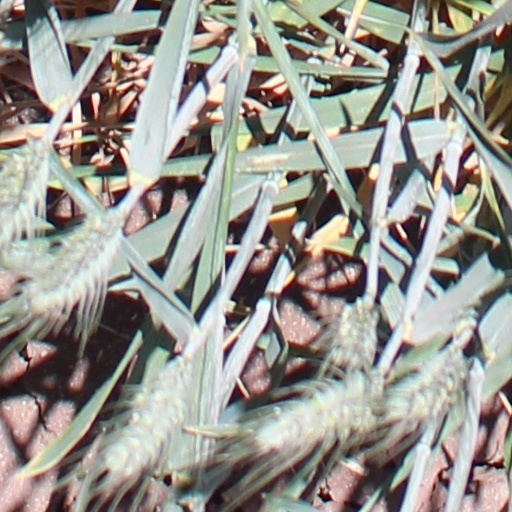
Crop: wheat